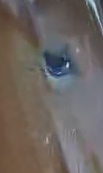
Face region: eyes (orbital_tightening_and_eye_area)
Pain indicator: moderately_present